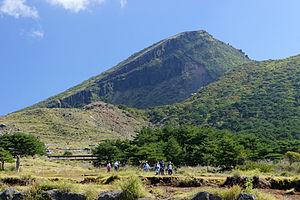
Ebino est une ville située dans la préfecture de Miyazaki, sur l'île de Kyūshū, au Japon.